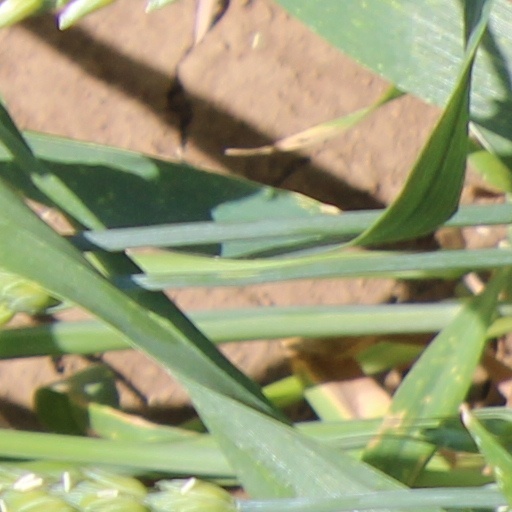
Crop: wheat